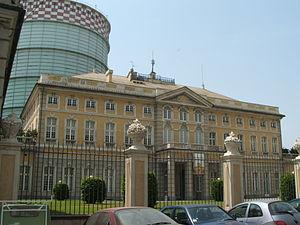
La Villa Durazzo Bombrini est l'une des nombreuses villas historiques de l'ouest génois. Elle est située à Cornigliano, un quartier à la périphérie ouest de Gênes.